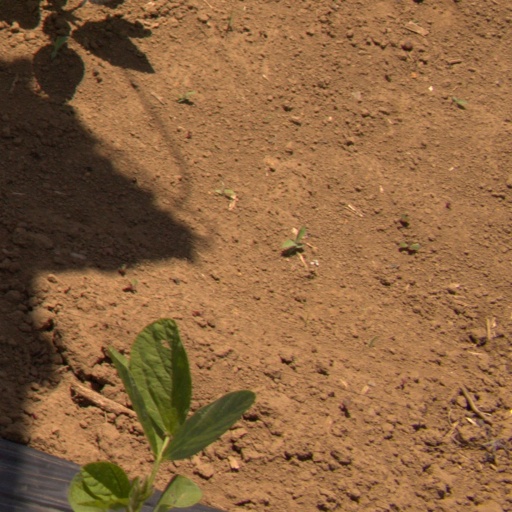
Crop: Jerusalem artichoke